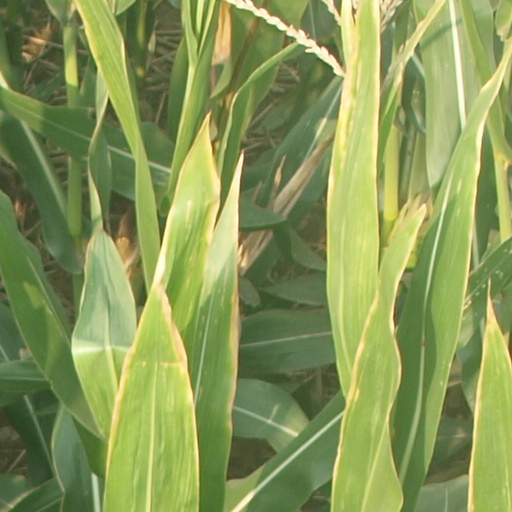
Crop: maize; corn